Kōhoku Station (Tokyo)

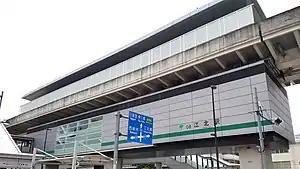
The station building in July 2021

is a train station located in Adachi, Tokyo, Japan.